Answer in natural language. Is gray oval dog bed further away or in front of Window? Choose between the following options: further away or in front
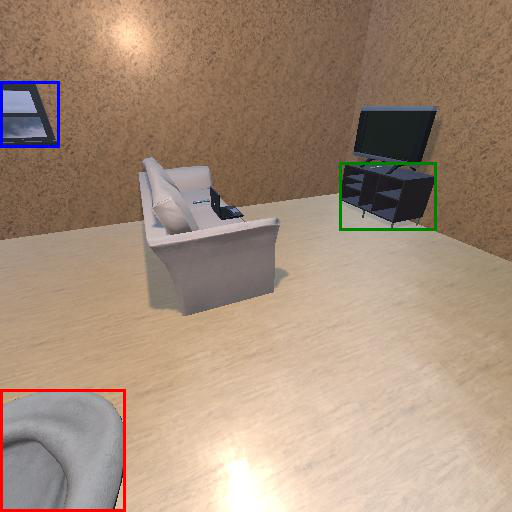
<answer>in front</answer>